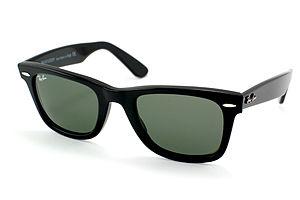
Ray-Ban est un fabricant de lunettes de soleil et de lunettes de vue, fondé en 1937 par Bausch & Lomb. En 1999, Bausch & Lomb vend la marque au groupe Luxottica.